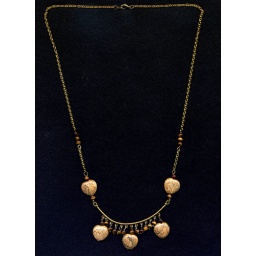
Cute heart shaped carved stones with small round tiger eye round beads mounted in a charmin goldtone chain.